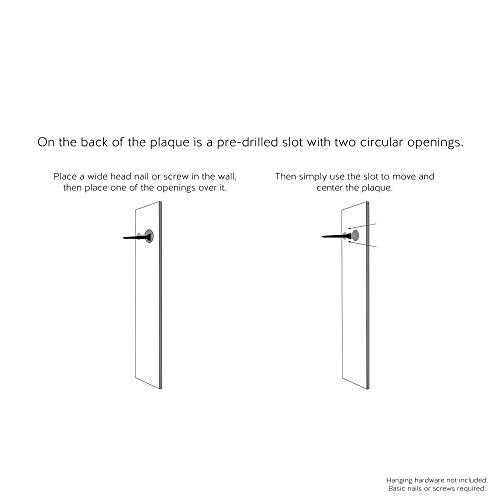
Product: The Kids Room by Stupell Big Beautiful World Map Wall Art Signs and Plaques, 10x15
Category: Baby Products | Nursery | Décor | Wall Décor | Wall Plaques
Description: Design By Marley Ungaro.
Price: $22.11
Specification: ProductDimensions:10x15x0.5inches|ItemWeight:2pounds|ShippingWeight:2.31pounds(Viewshippingratesandpolicies)|Manufacturer:StupellIndustries|ASIN:B01N281WLO|Itemmodelnumber:brp-1830_wd_10x15